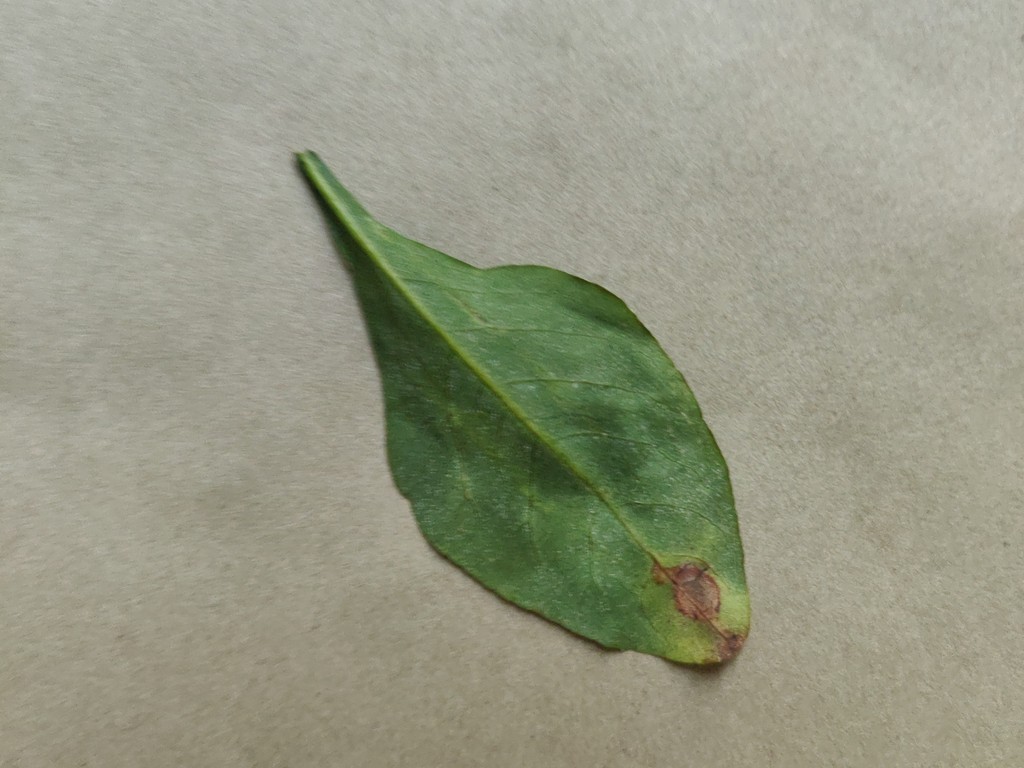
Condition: Unhealthy
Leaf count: single
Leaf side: back